Irish National Liberation Army

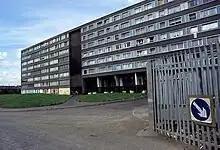
Divis Flats, Belfast

In the late 1970s and early 1980s, the INLA developed into a modest organisation in Northern Ireland, operating primarily from the Divis Flats in west Belfast, which, as a result, became colloquially known as "the planet of the Irps" (a reference to the IRSP and the film "Planet of the Apes"). They also had a large presence in Derry and the surrounding area, and all three of the INLA prisoners who died in the 1981 Irish hunger strike were from County Londonderry. Northern County Armagh reportedly had a significant INLA/IRSP presence also. In the Republic of Ireland the INLA/IRSP was primarily based in Dublin and Munster. From 1982 onwards the INLA also established units in Newry, Downpatrick and several rural border areas. The first member of the security forces to be killed by the INLA was an RUC officer, Noel Davis, killed on 24 May 1975 by a booby trap bomb left in a car in Ballinahone, near Maghera, County Londonderry. During this period, the INLA competed with the Provisional IRA for members, with both groups in conflict with the British Army and the Royal Ulster Constabulary. The INLA leader in Belfast, Ronnie Bunting, called in claims of responsibility to the media by the code name "Captain Green".